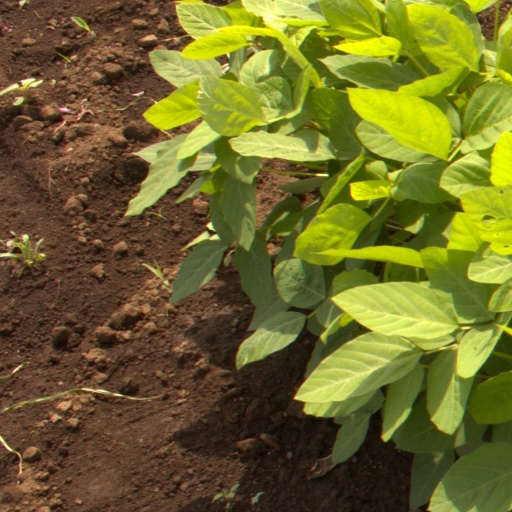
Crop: soybean